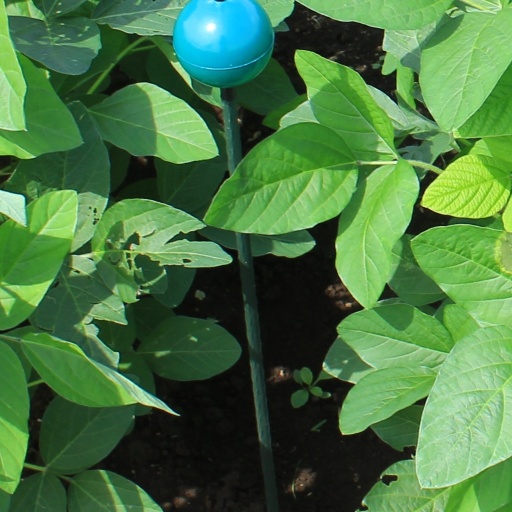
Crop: soybean